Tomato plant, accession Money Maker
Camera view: tilt-top (135 deg); turntable rotation: 210 degrees
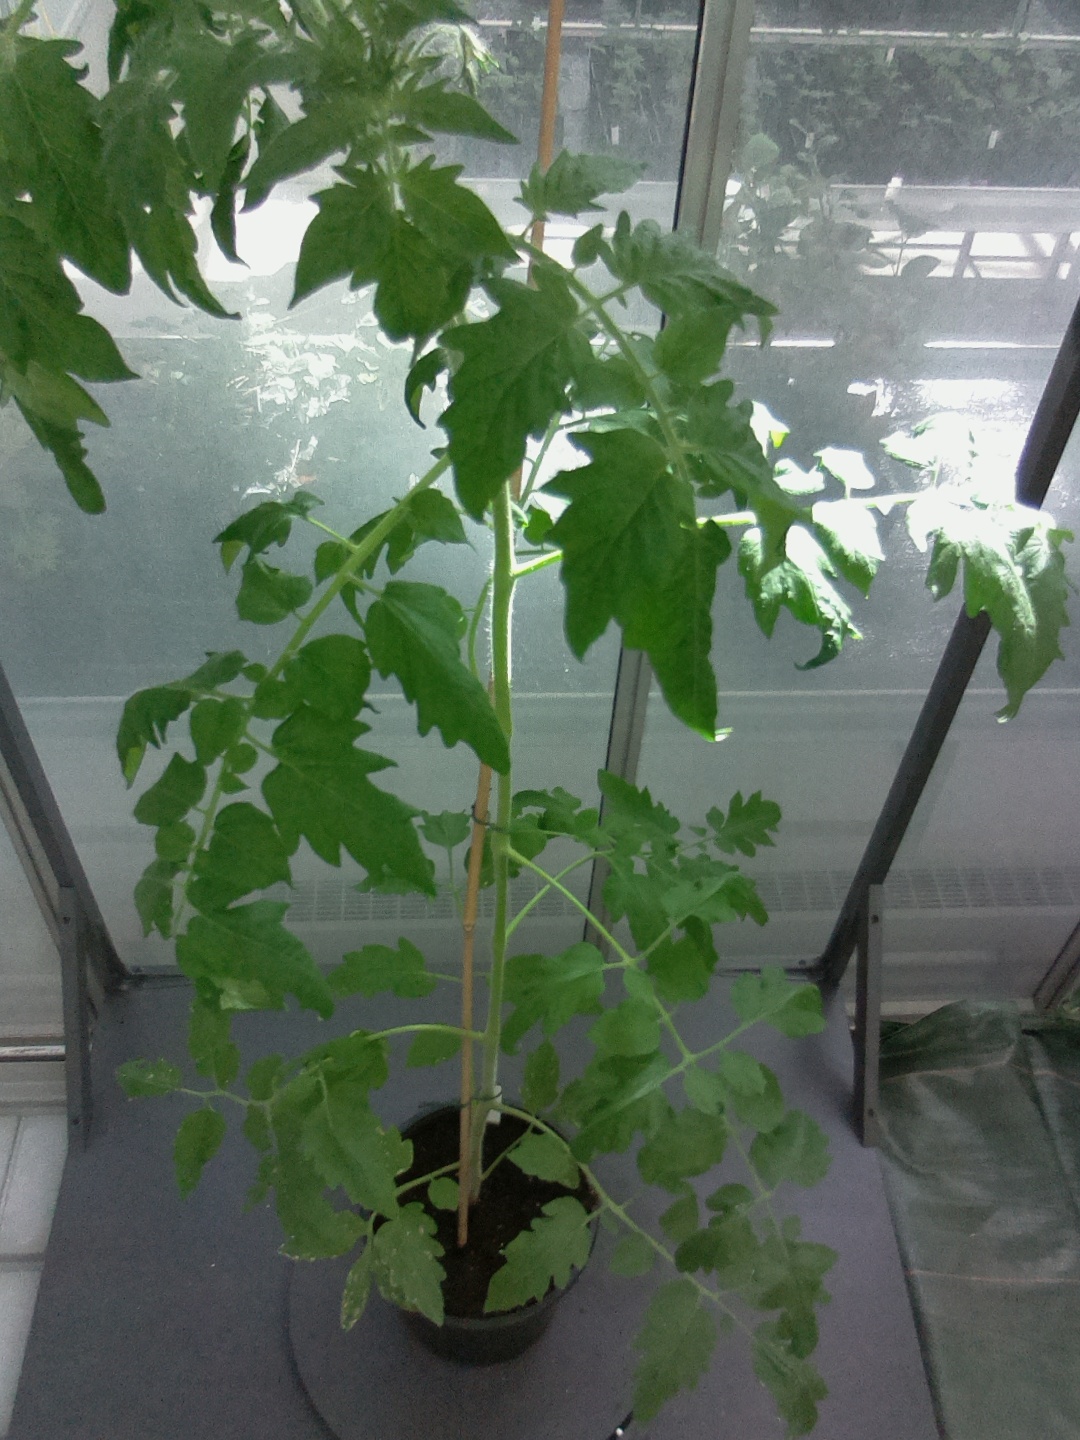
BBCH growth stage 52: 2 inflorescences visible